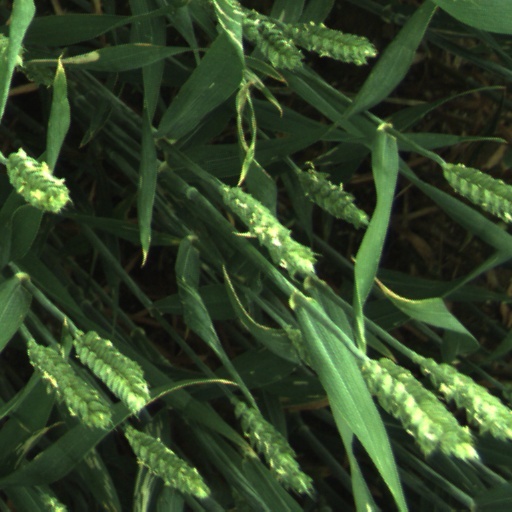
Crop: wheat